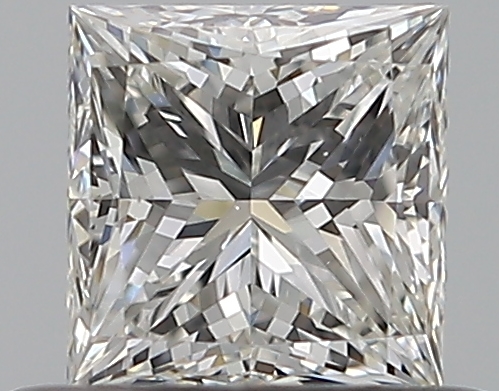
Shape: princess
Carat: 0.5
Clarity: VS2
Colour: G
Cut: EX
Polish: EX
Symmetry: VG
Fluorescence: F
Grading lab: GIA
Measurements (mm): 4.37 x 4.25 x 3.13